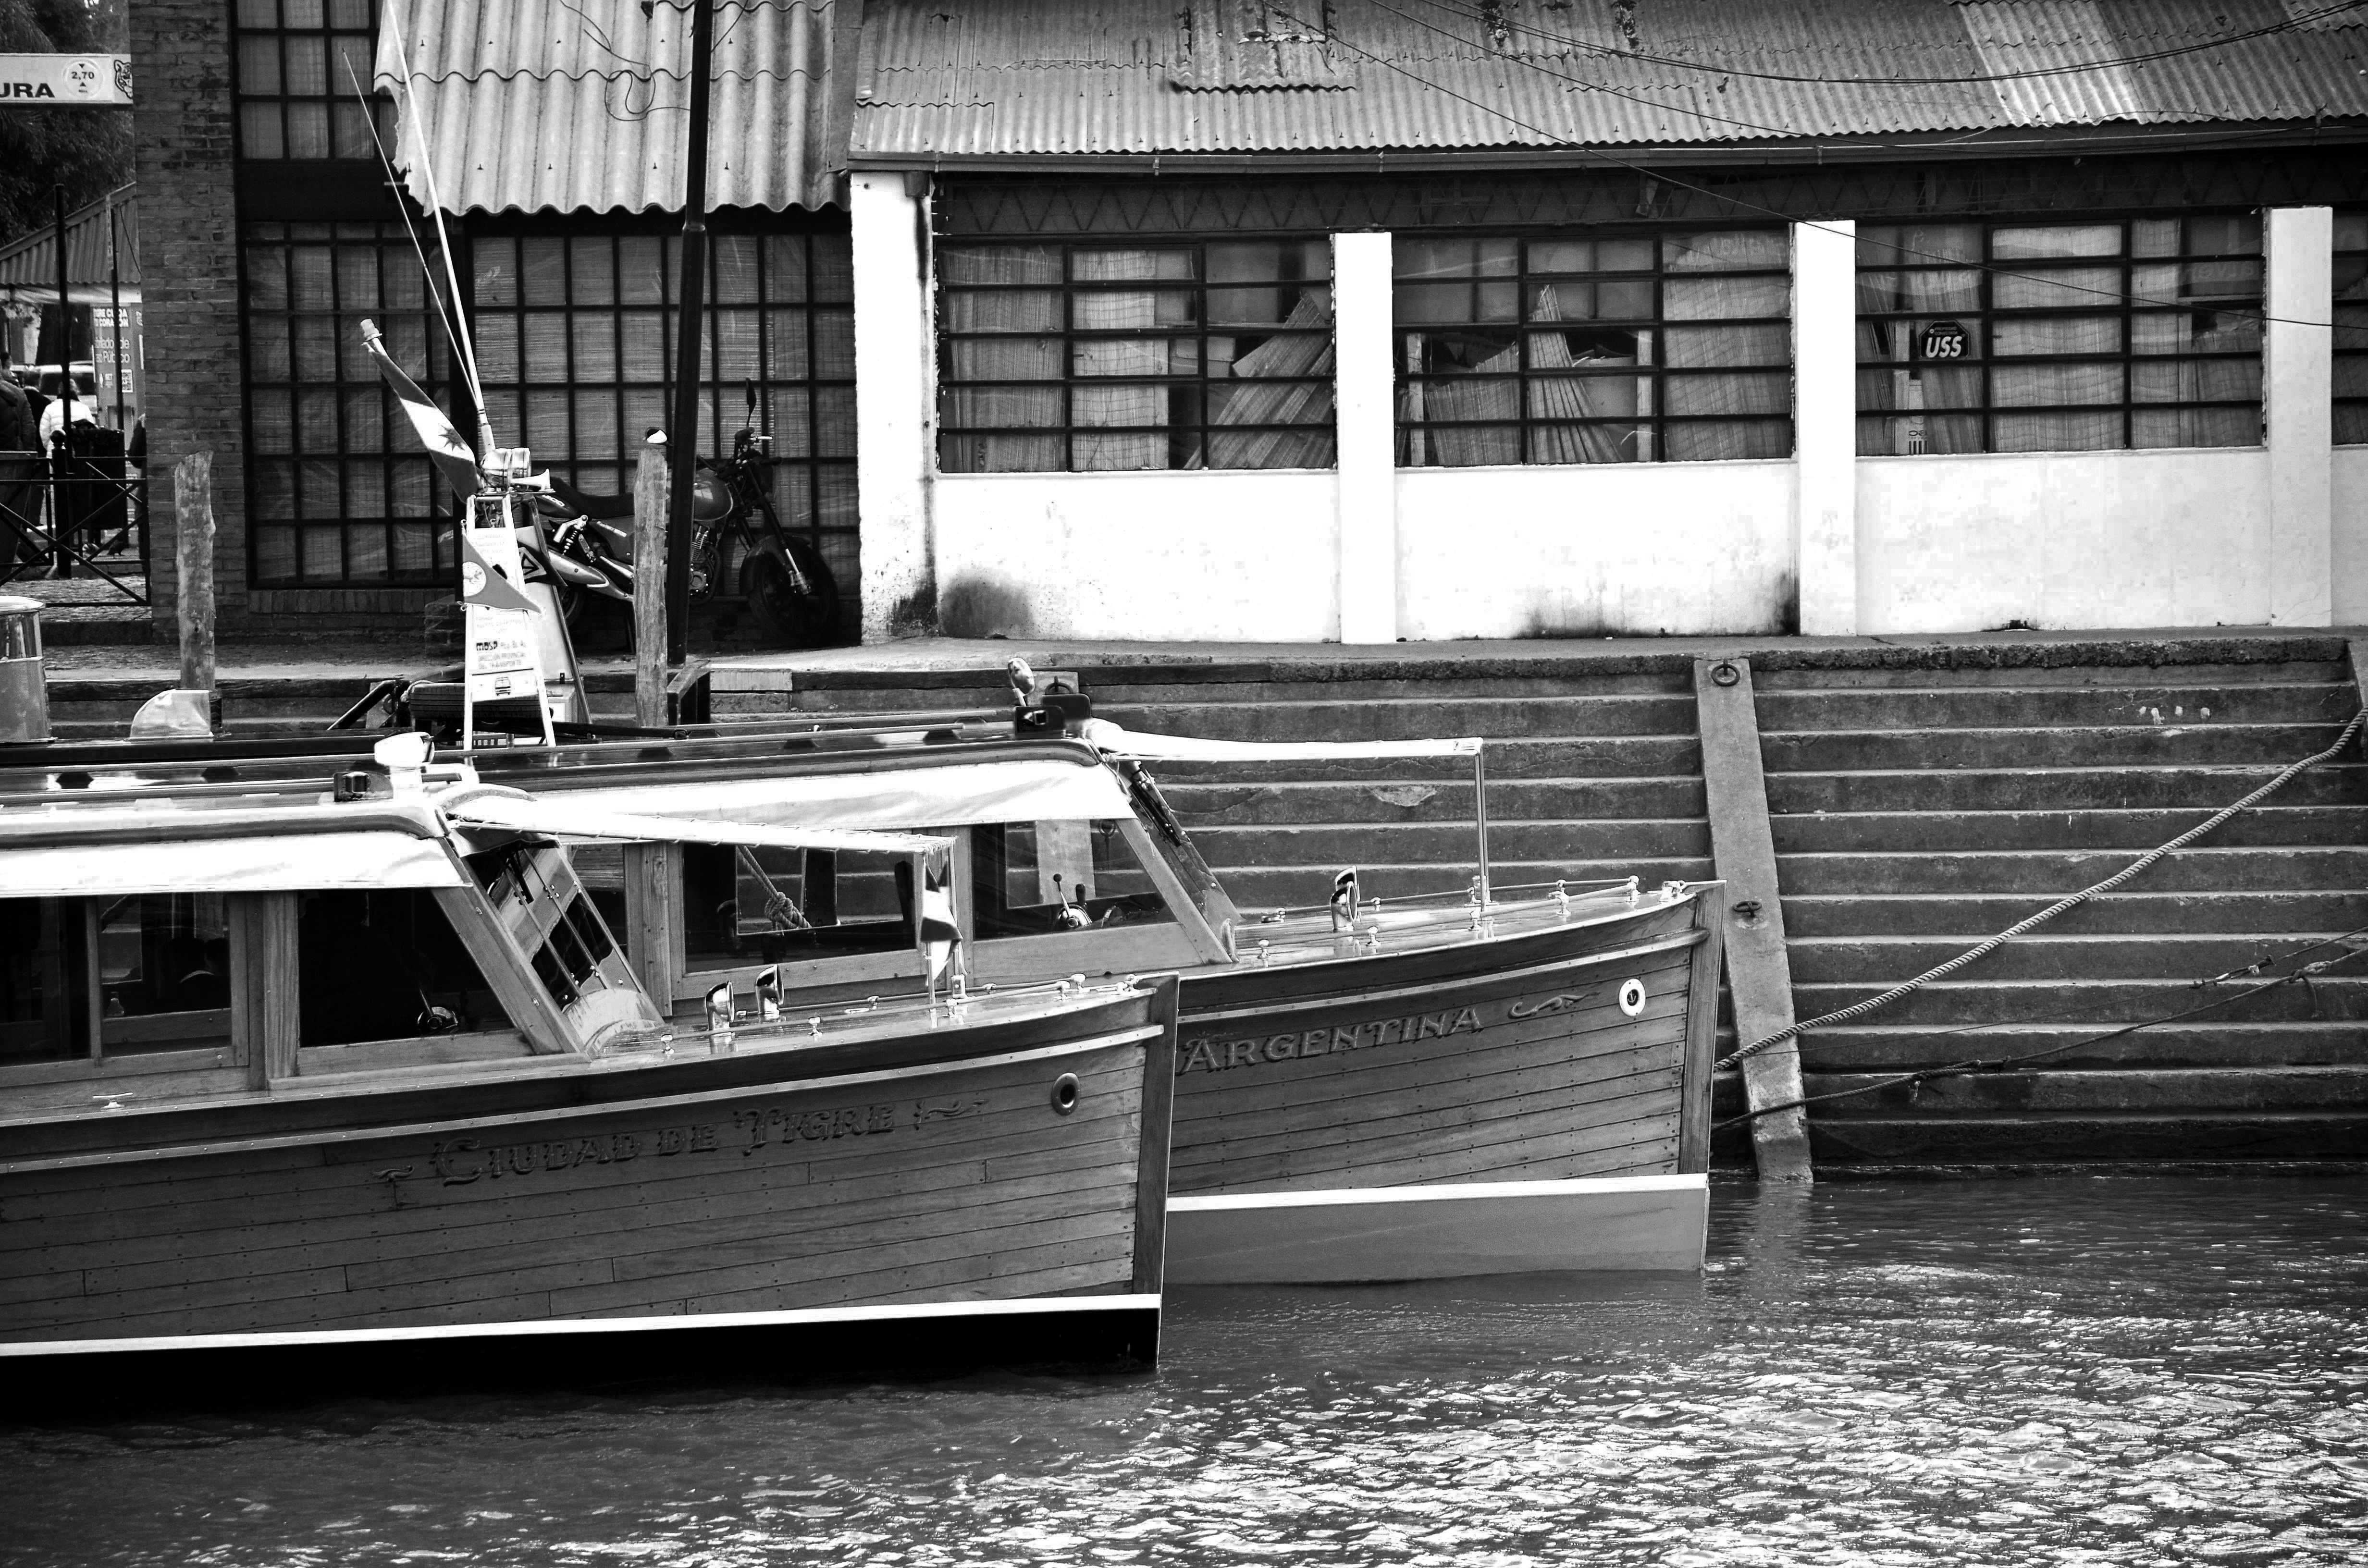
dock, black and white, boat, vehicle, monochrome, waterway, tiger, argentina, watercraft, monochrome photography, tour boats